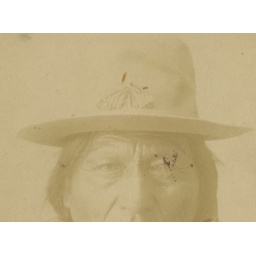
chief sitting bull with Monarch tucked in hat band